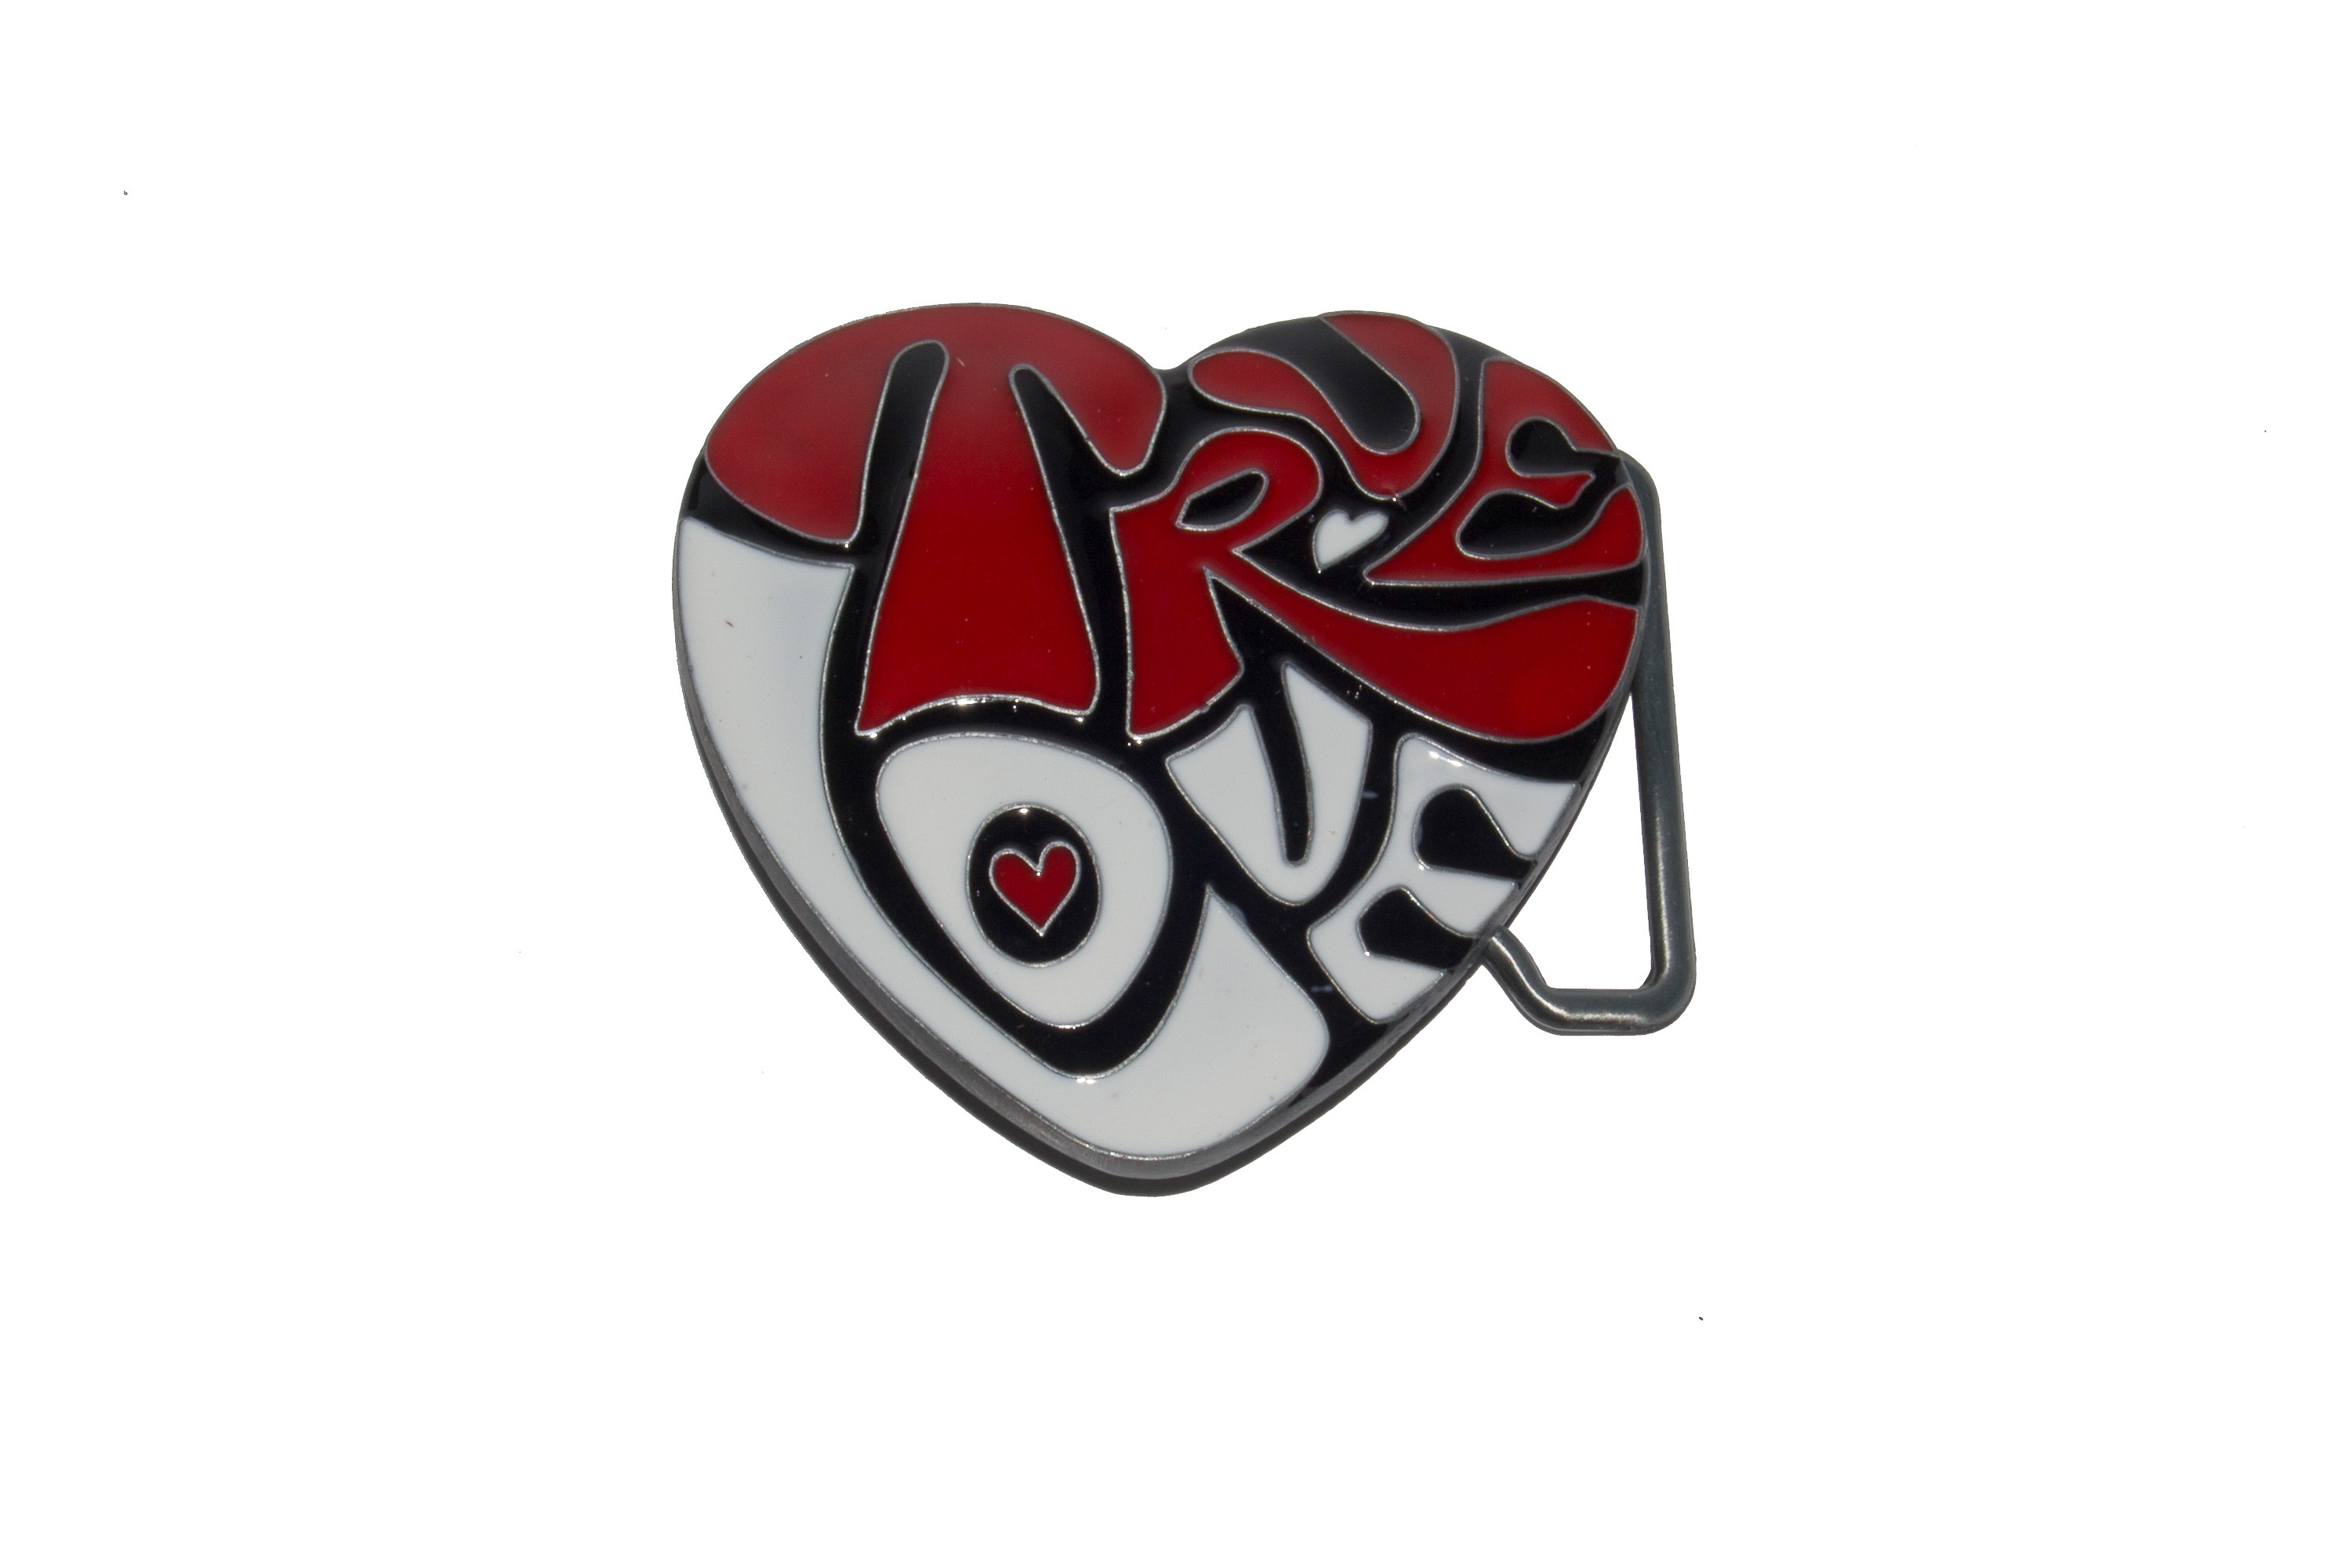
heart, brand, font, logo, organ, buckles, charo